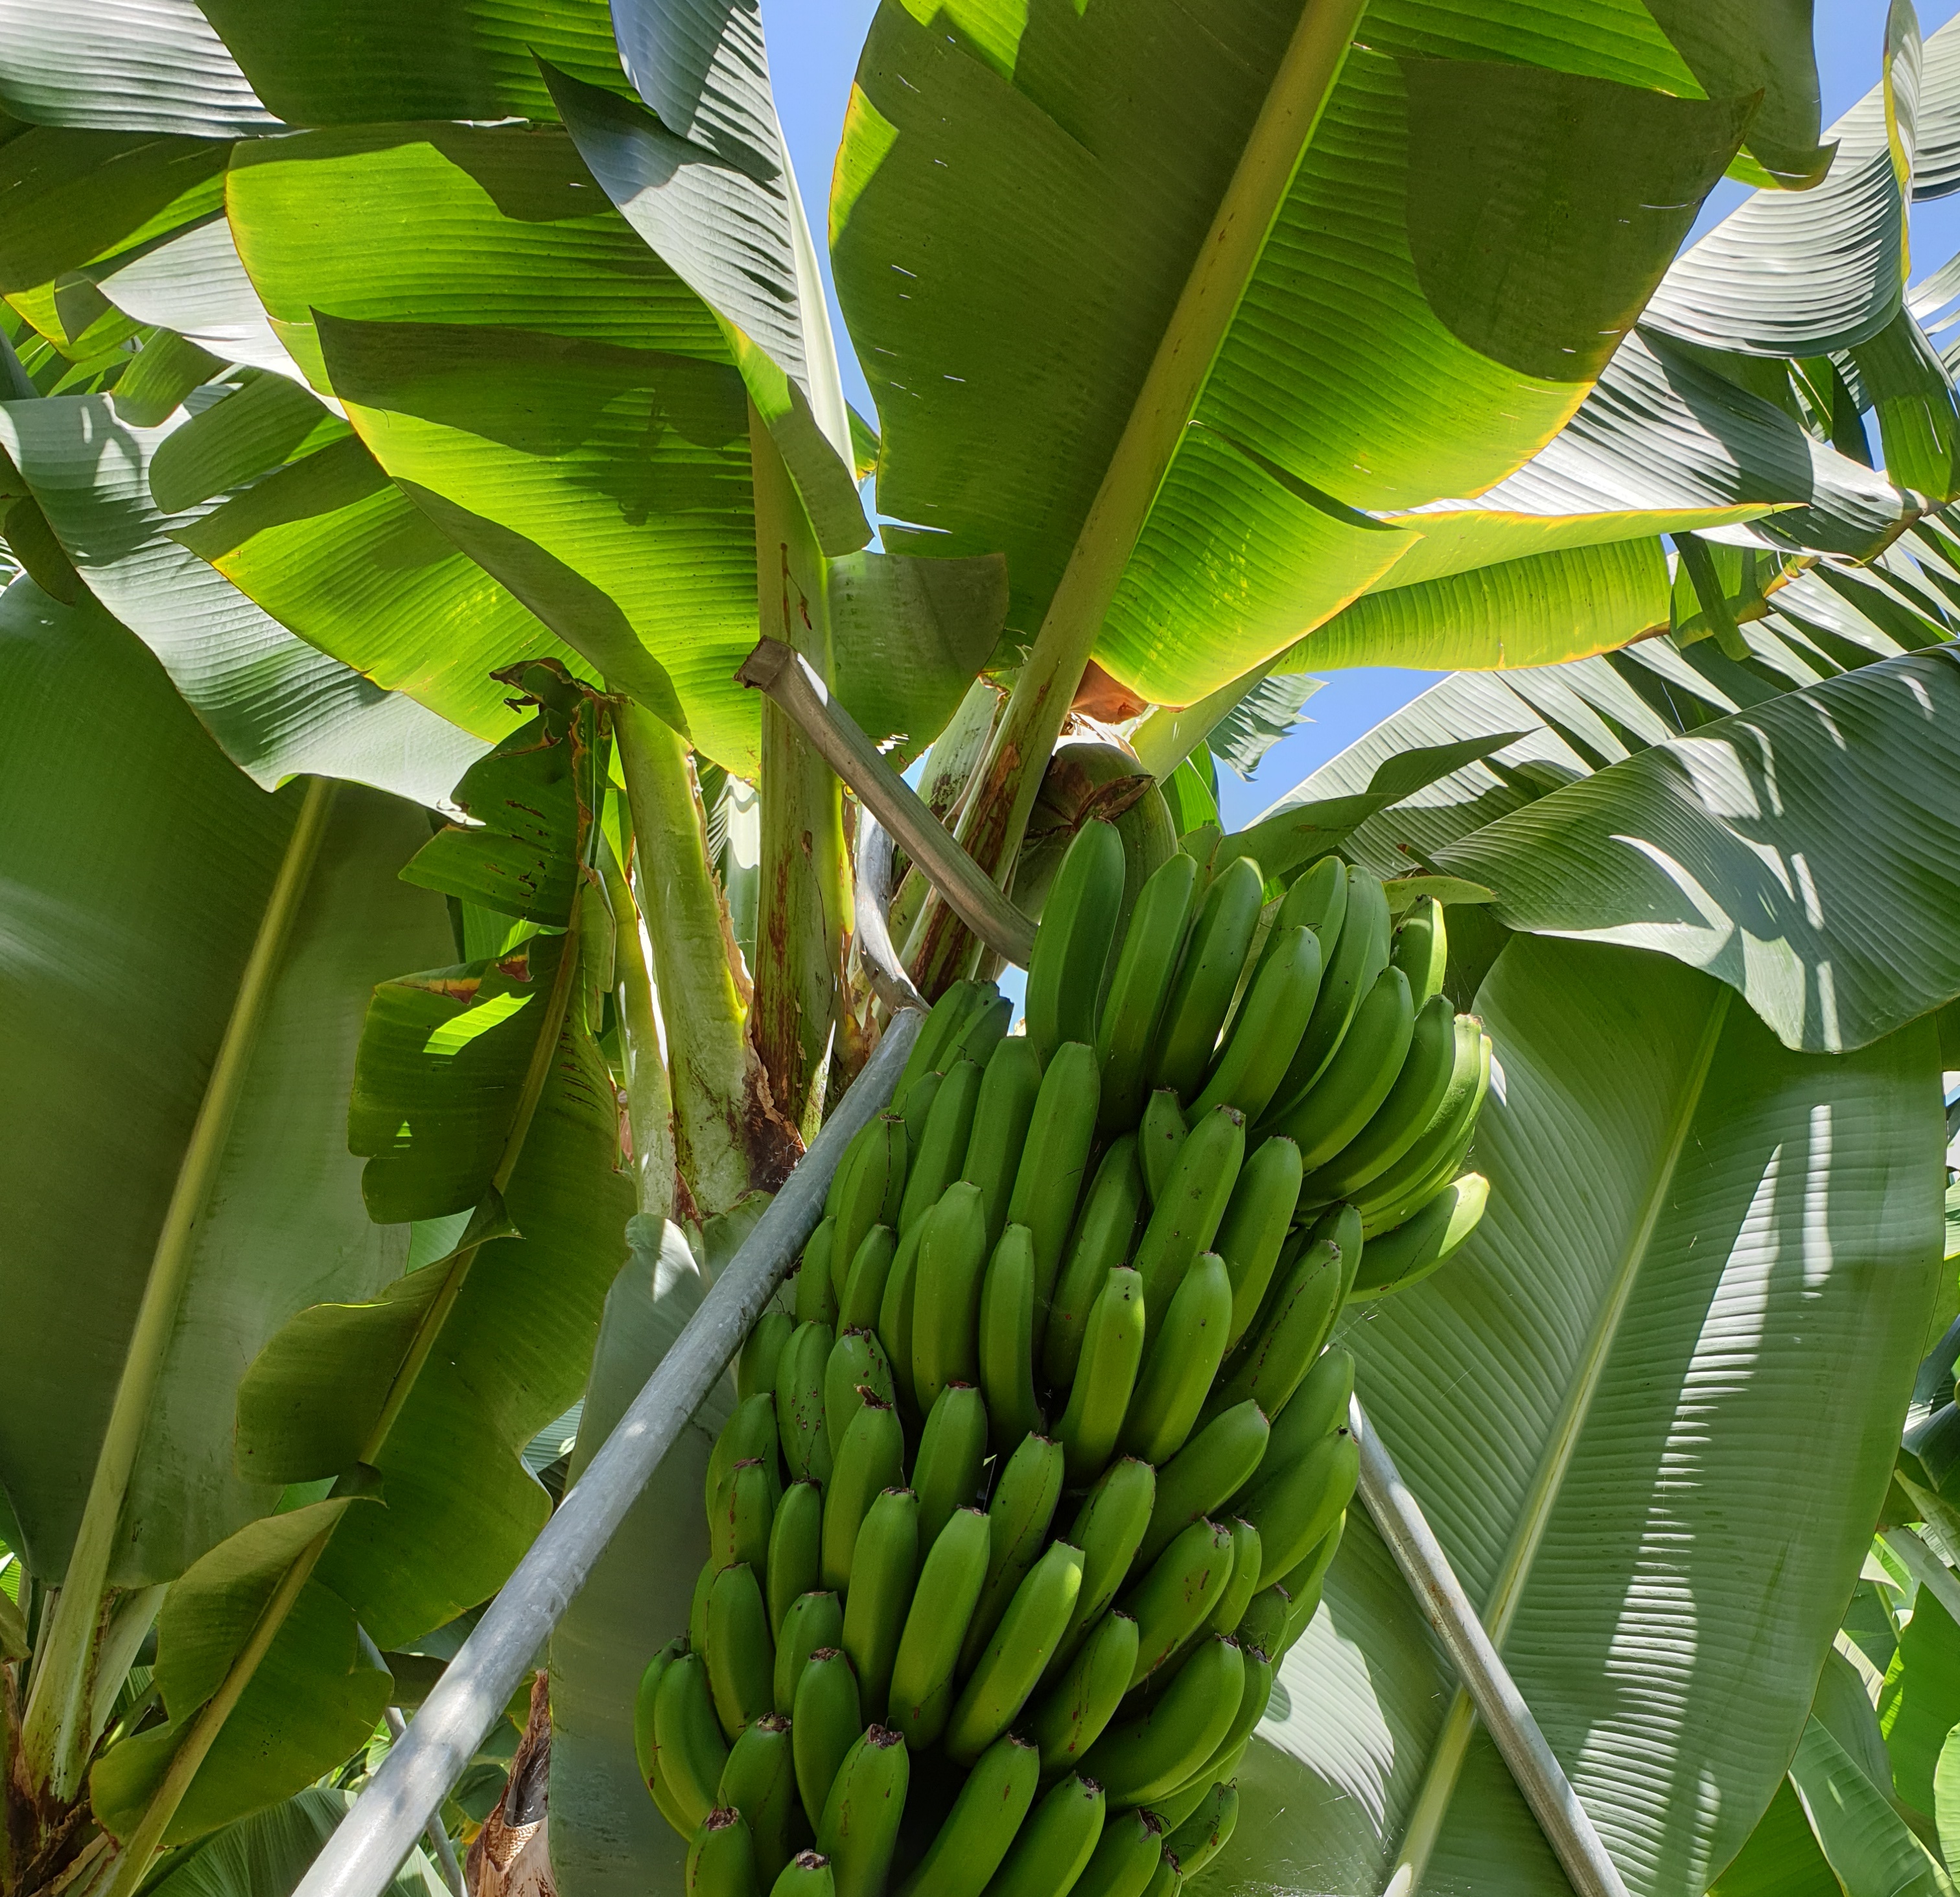
Label: Keep